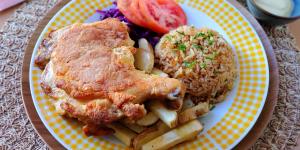
mostrito broaster